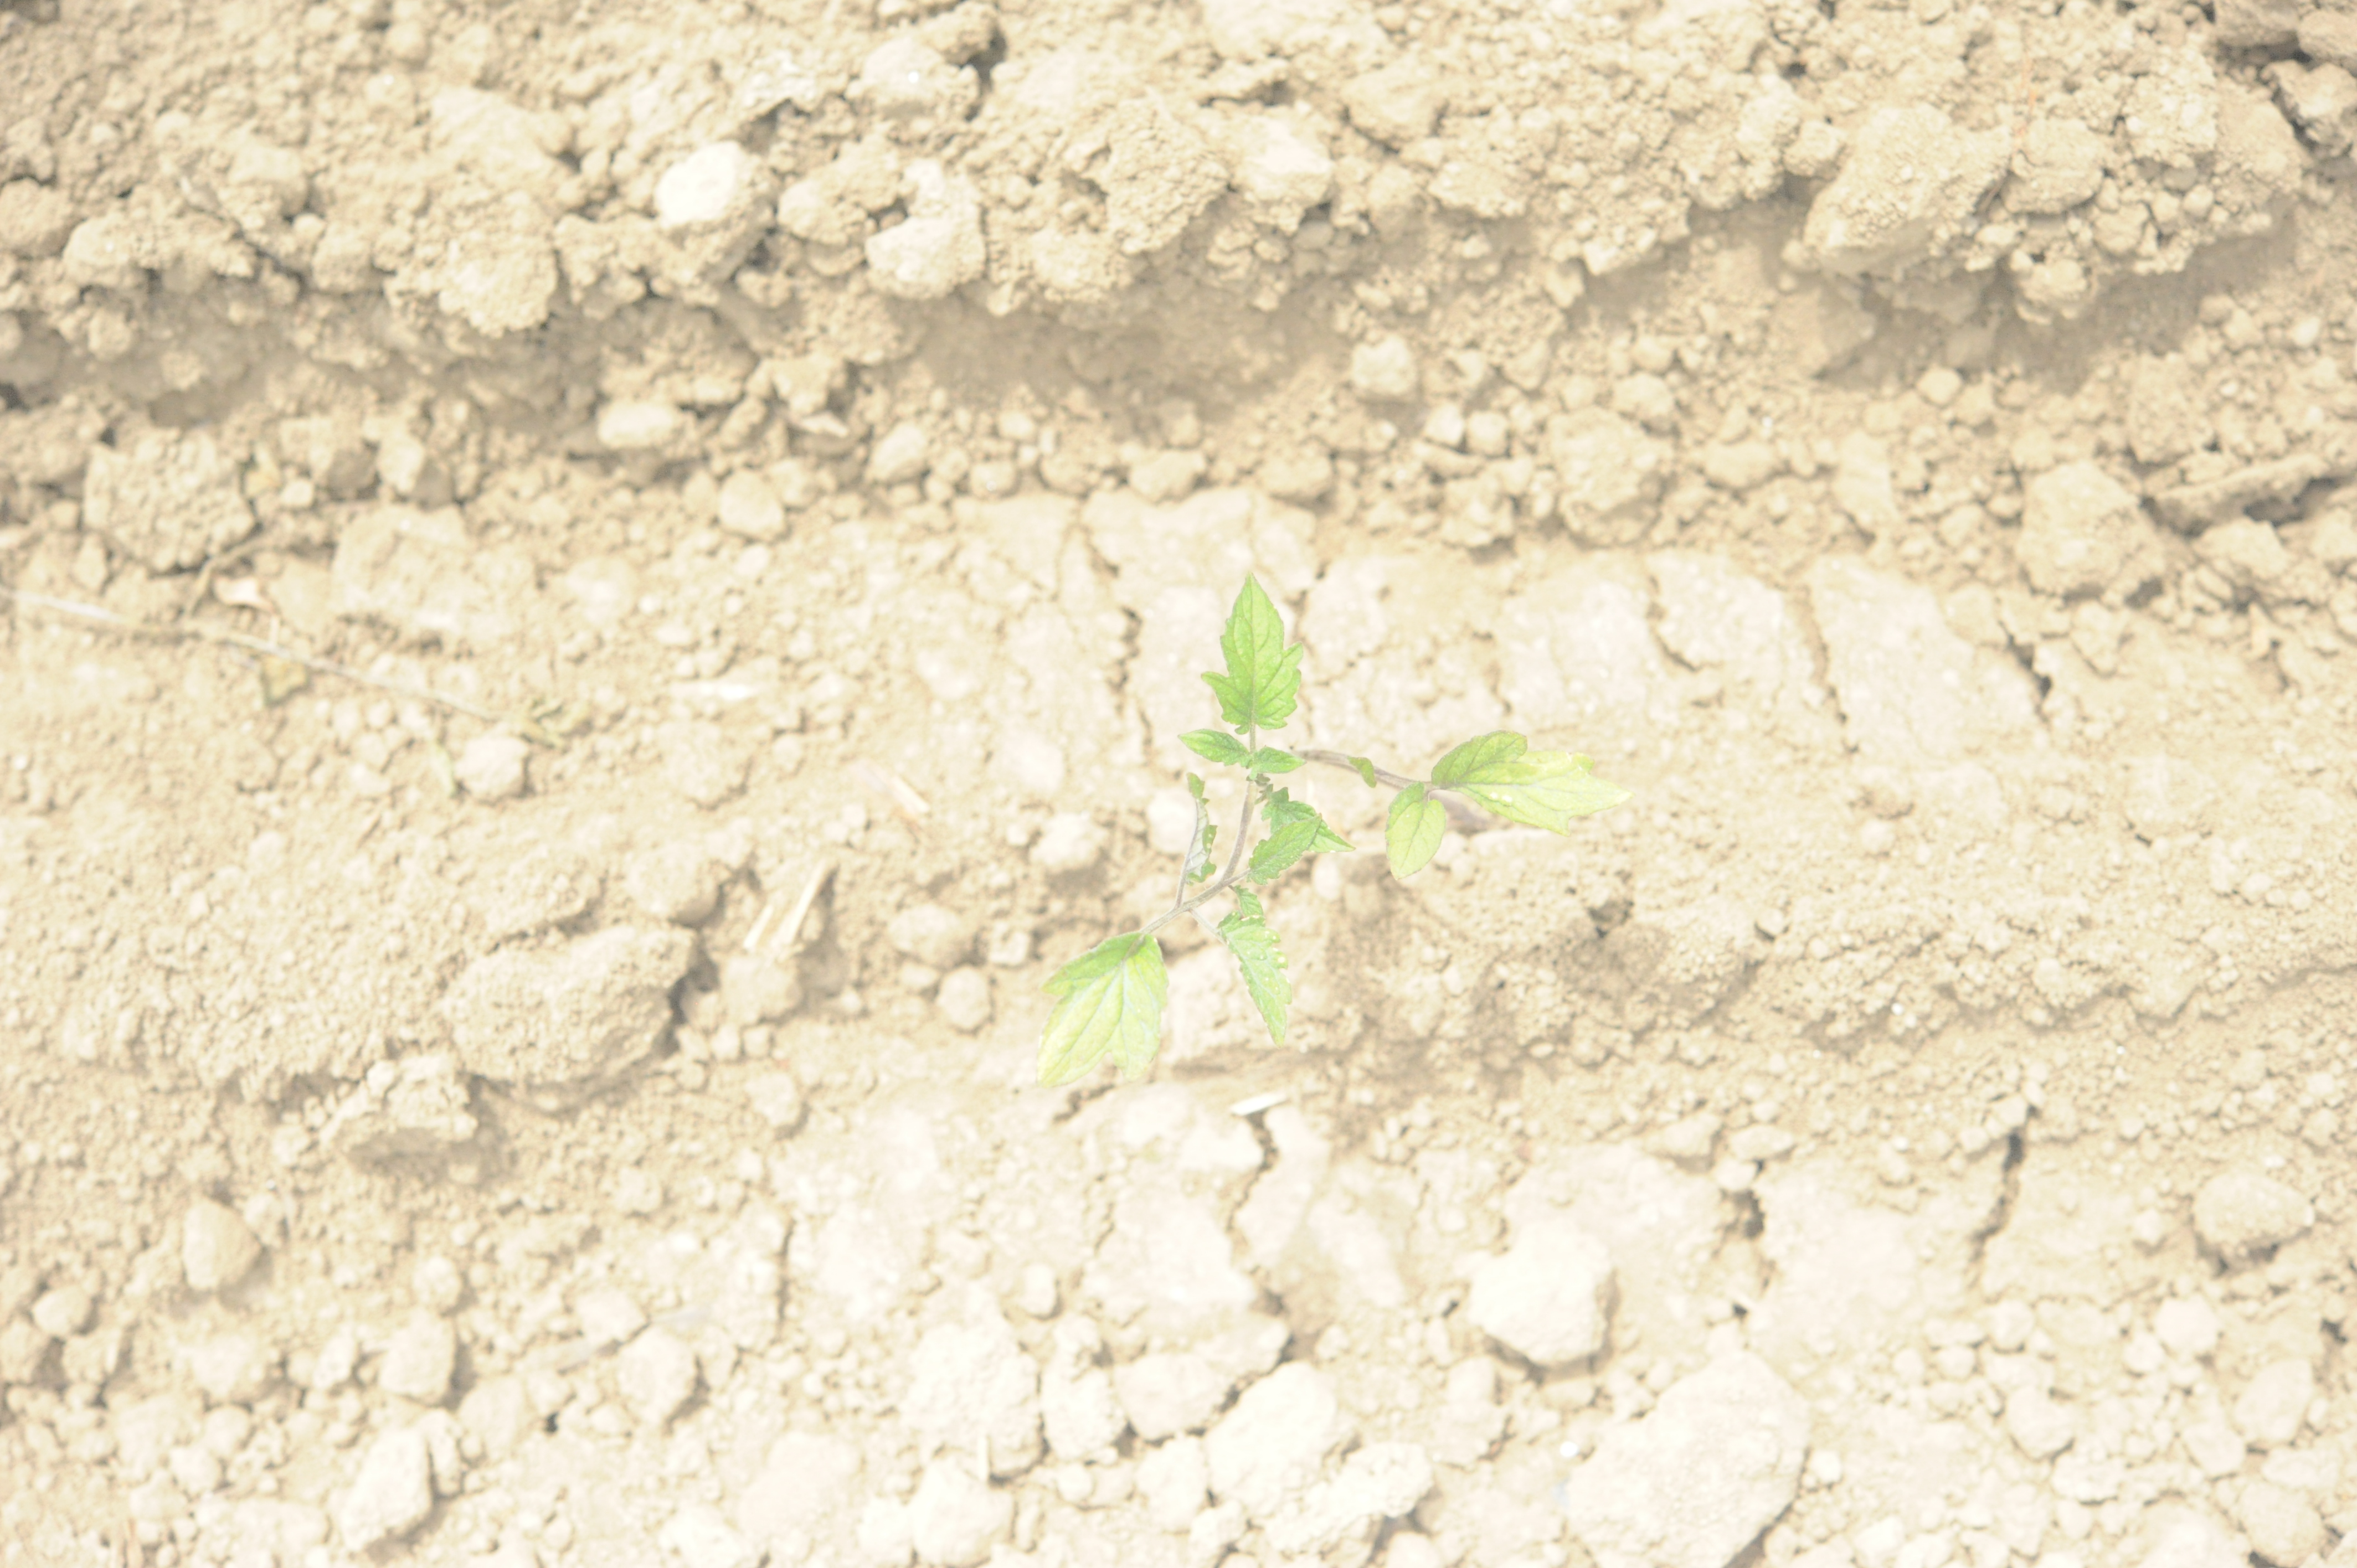
Label: tomato